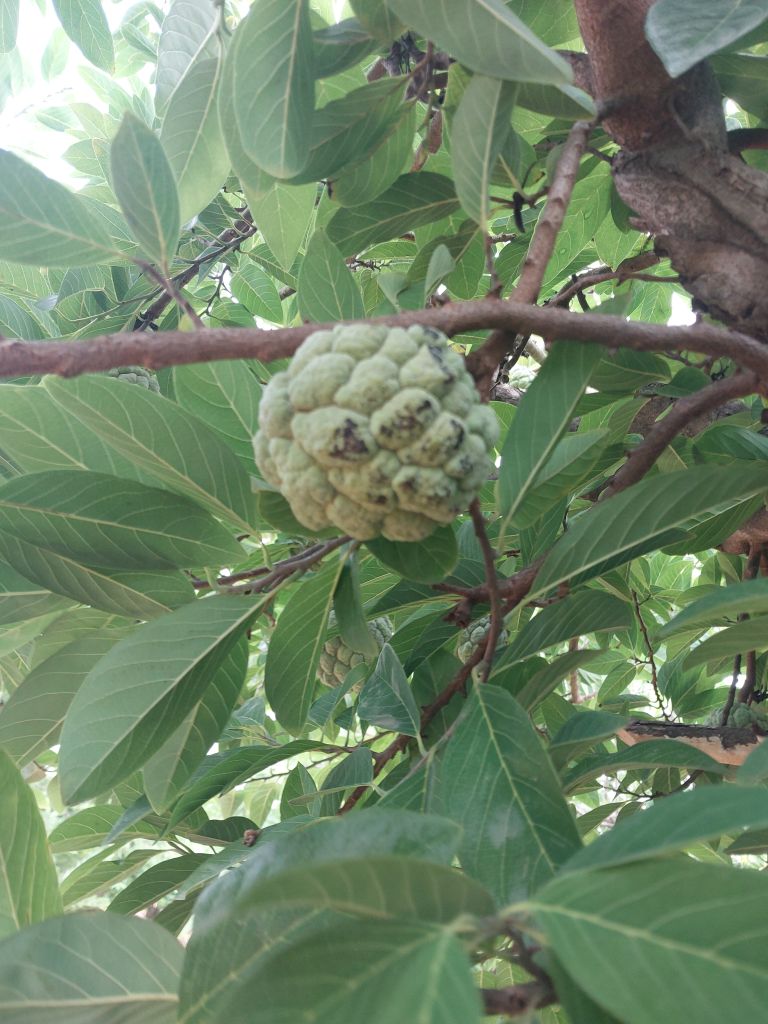
Disease label: Blank Canker